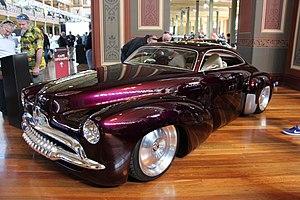
Un hot rod est une automobile de collection restaurée, préparée, de style Tuning vintage. Les Hot rod sont des objets de culte de la Kustom Kulture américaine, généralement à base des premières voitures américaines des années 1920 aux années 1950, avec pour modèles de prédilection les premières Ford T, Ford A II, et Ford B II, avec pour variantes les Volksrod, Woodies, Rat rod, ou Custom, Bobber, et Rat bike de bikers. Ils sont baptisés Tuning, ou Custom, au-delà des années 1950.